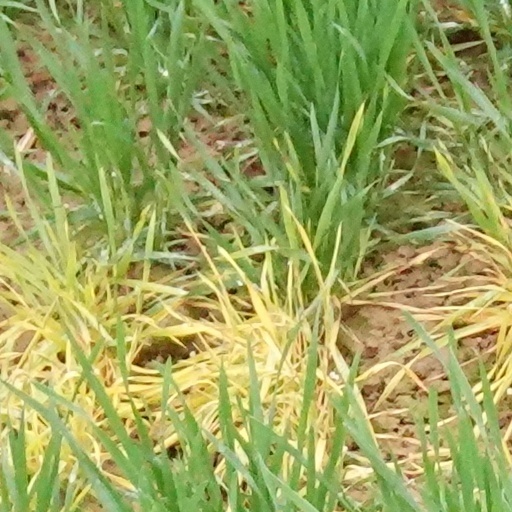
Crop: wheat